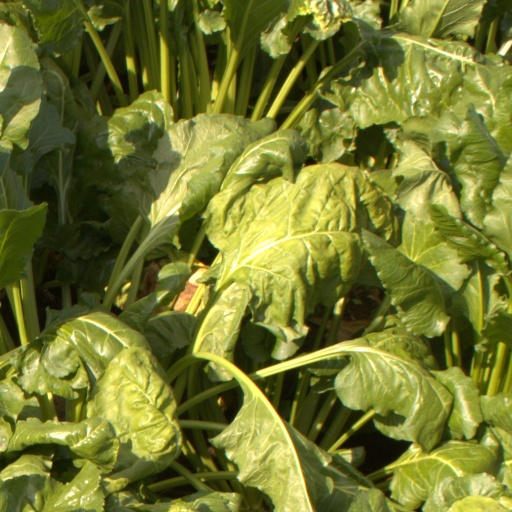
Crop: sugar beet